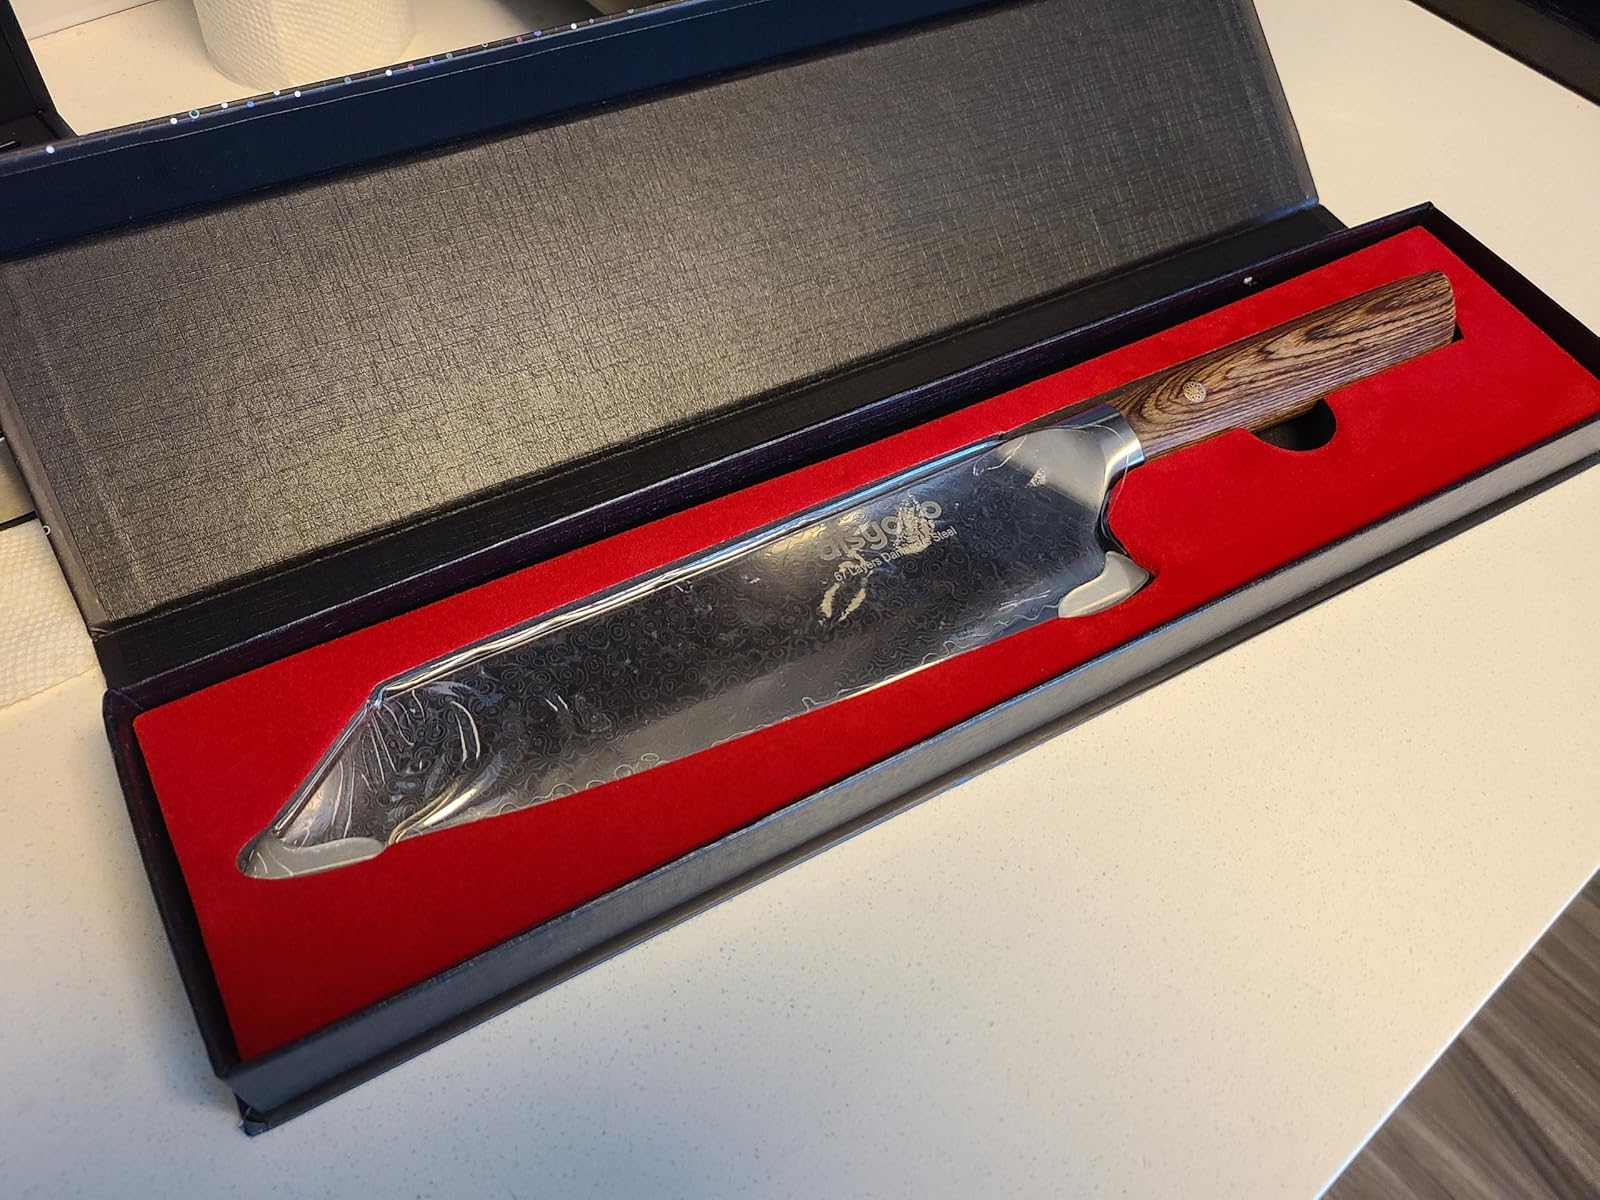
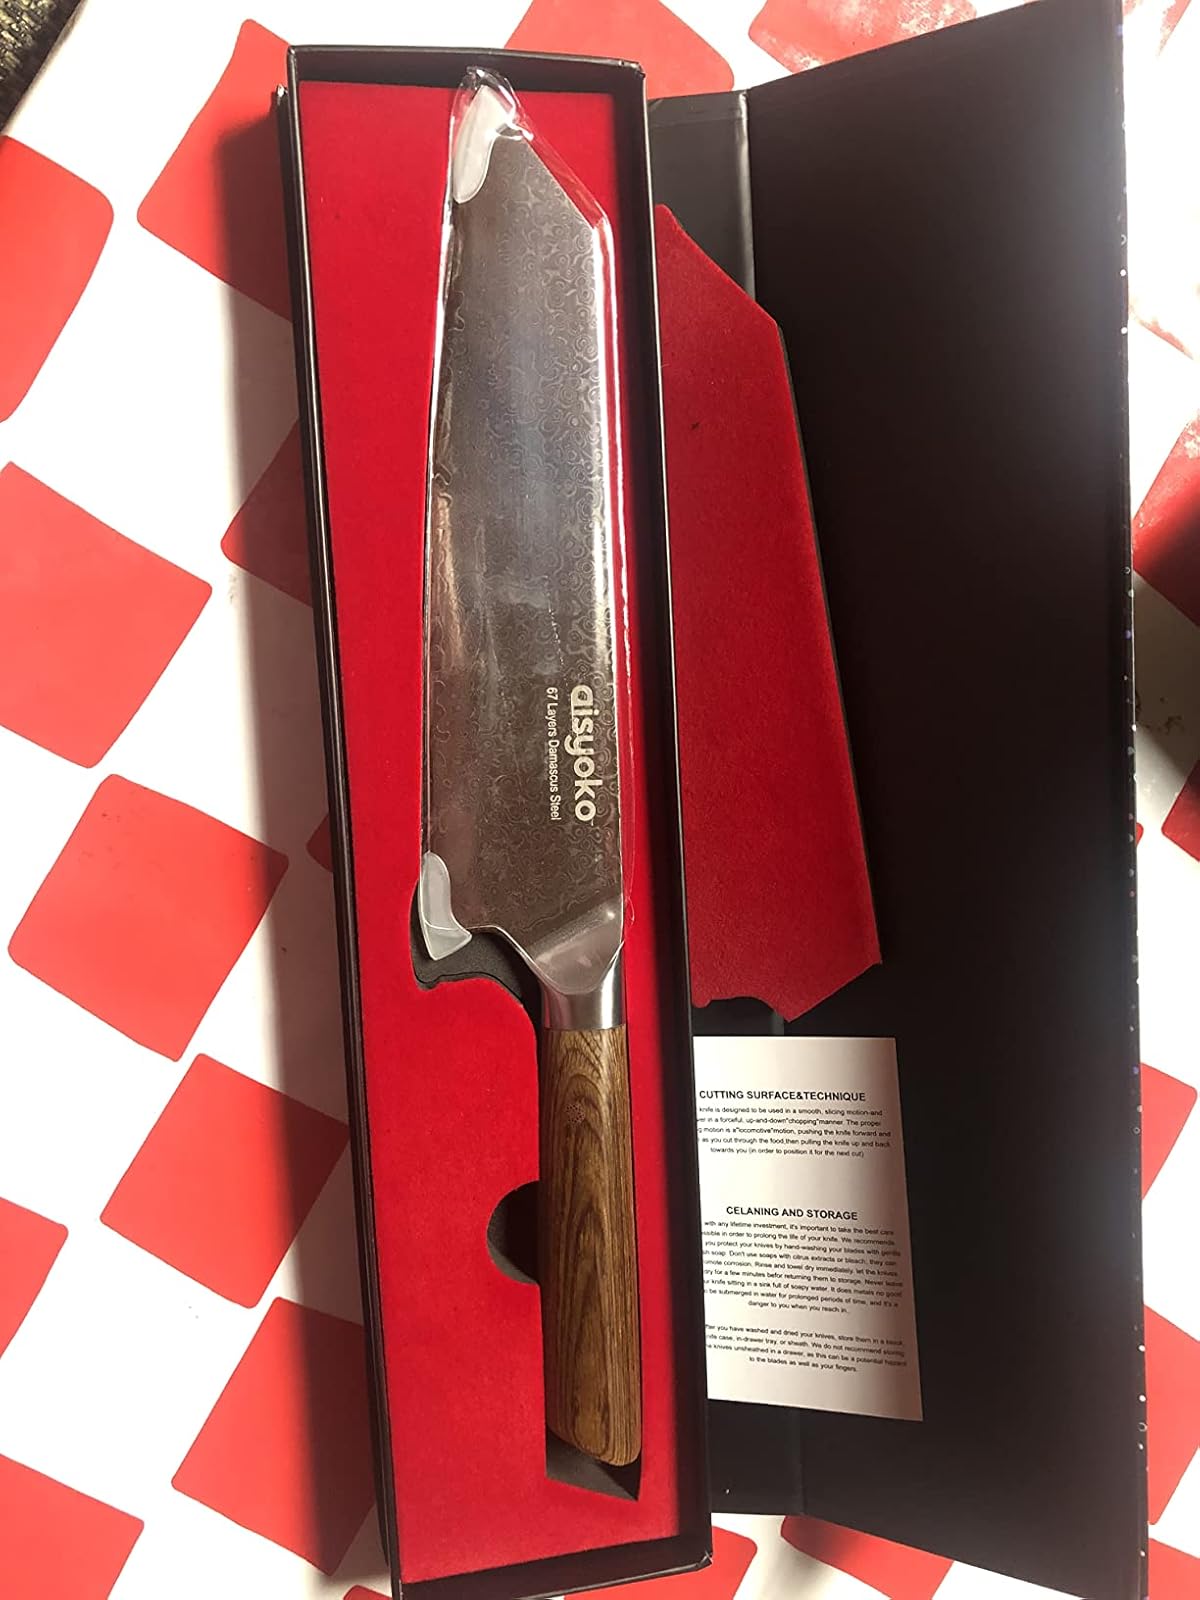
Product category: items_knife
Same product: yes